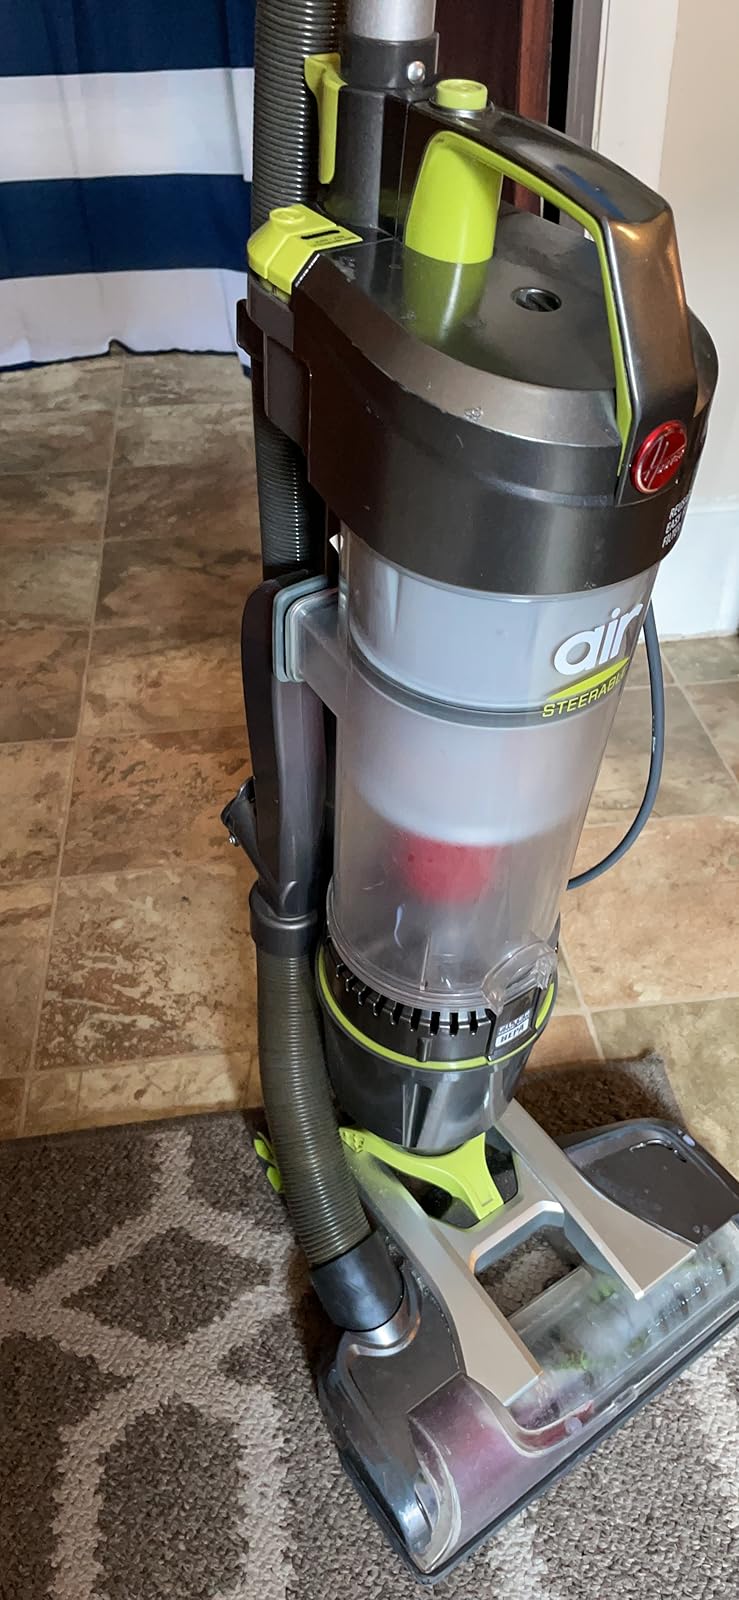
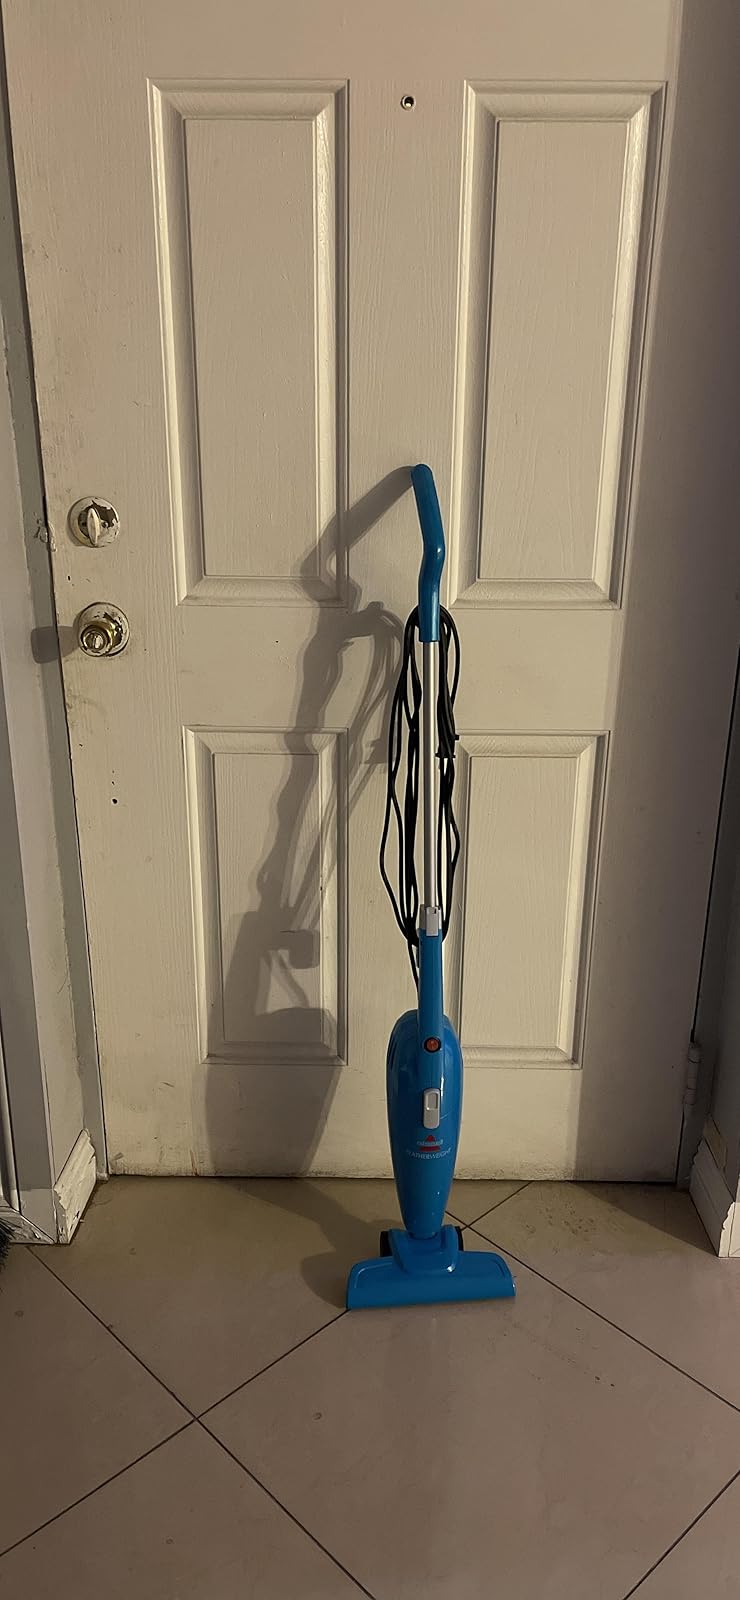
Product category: items_vacuum
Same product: no